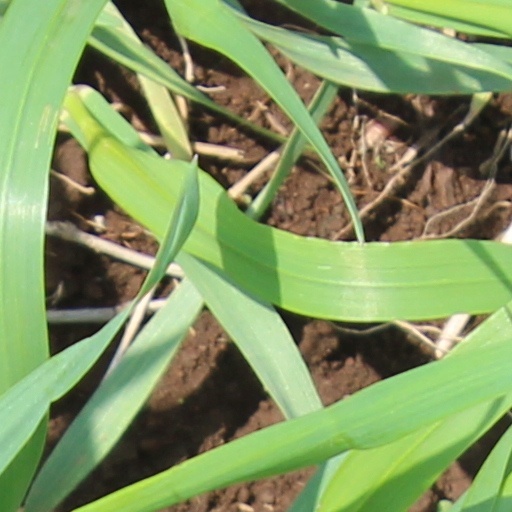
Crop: wheat